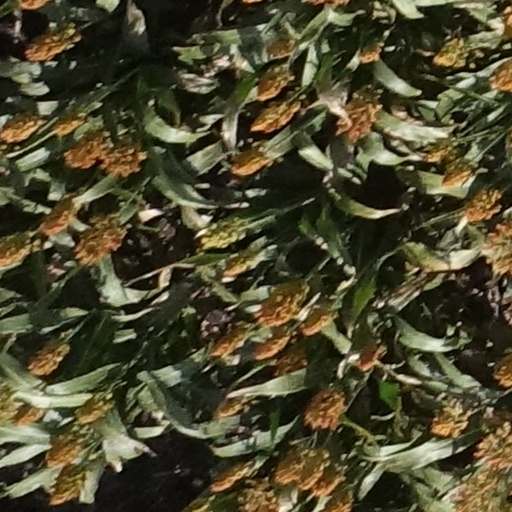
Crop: sorghum